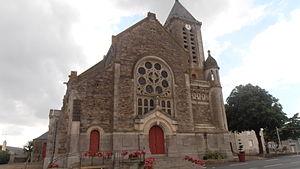
L'église du village de Belligné, en Loire-Atlantique (France).
Belligné est une ancienne commune de l'Ouest de la France, située dans le département de la Loire-Atlantique, en région Pays de la Loire, devenue le 1ᵉʳ janvier 2016, une commune déléguée de la commune nouvelle de Loireauxence.